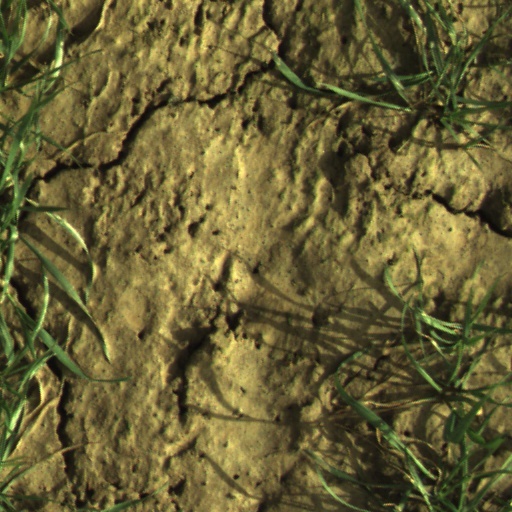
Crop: wheat